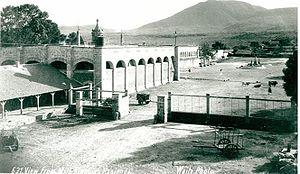
Ixtlahuacán de los Membrillos est une ville et une municipalité de la zone métropolitaine de Guadalajara dans l'État mexicain de Jalisco. La municipalité a 53 045 habitants en 2015.